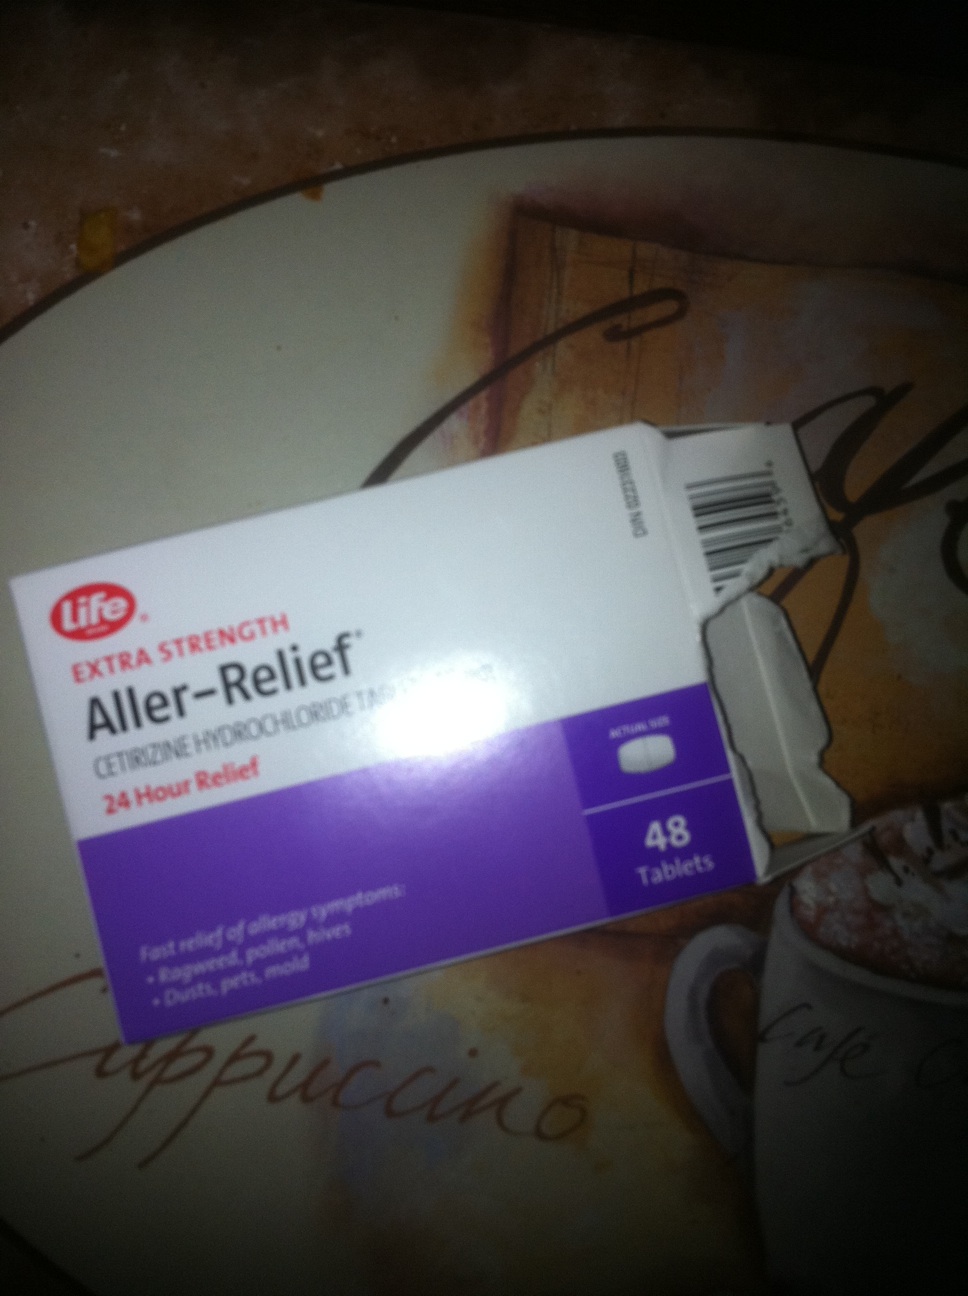Question: What brand of allergy medicine is this please?
Answer: life